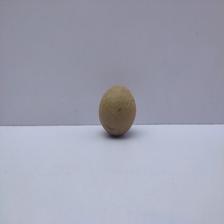
Size: Small